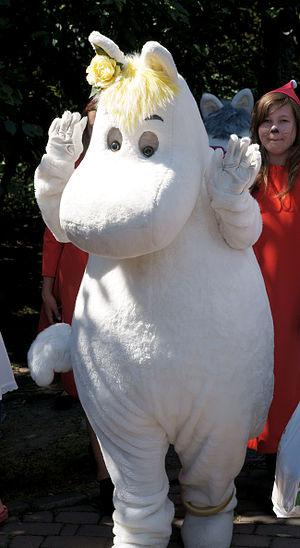
Les Moumines, ou Moomins sont des personnages créés par la Finlandaise suédophone Tove Jansson. Il s'agit d'une famille de gentils trolls ressemblant à des hippopotames.